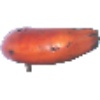
Label: red_banana